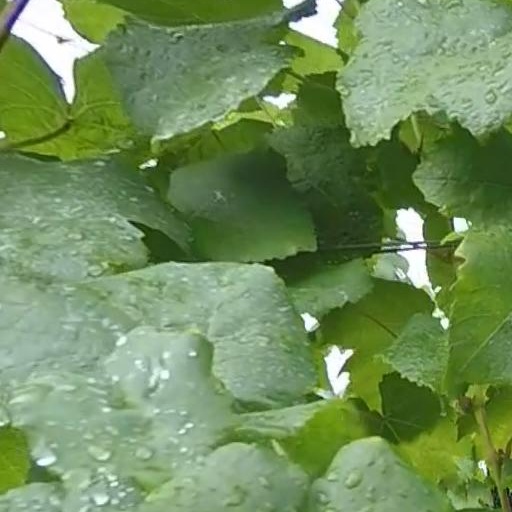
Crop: grape